Maynard, Massachusetts

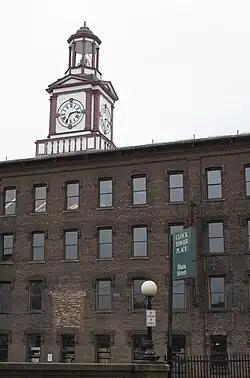
Clock Tower, completed 1892, seen from Main Street. An image of the tower is incorporated into the Town Seal.

There was an attempt in 1902 to change the town's name from "Maynard" to "Assabet". Some townspeople were upset that Amory Maynard had not left the town a gift before he died in 1890, and more were upset that Lorenzo Maynard, Amory's son, had withdrawn his own money from the Mill before it went bankrupt in 1898. The Commonwealth of Massachusetts decided to keep the name as "Maynard" without allowing the topic to come to a vote by the residents.